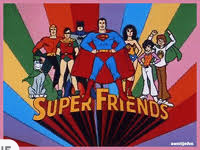
Portrait style: Cartoon Portrait